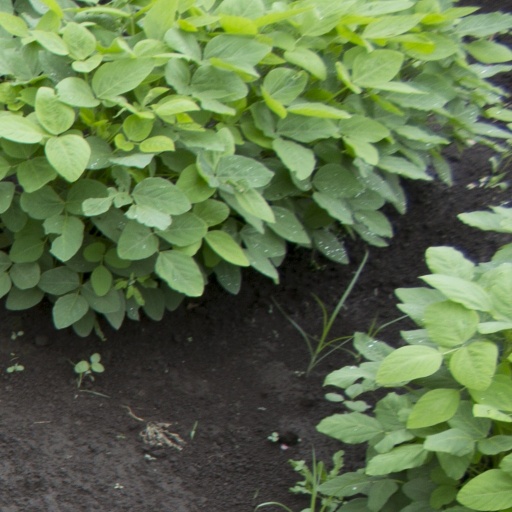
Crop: soybean